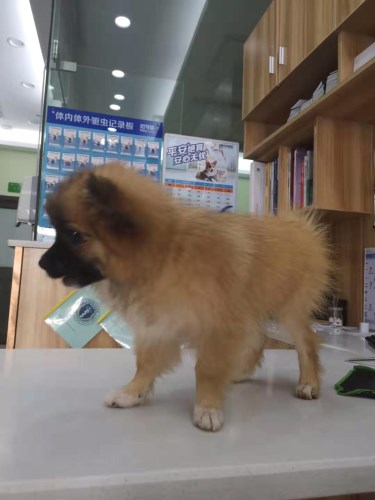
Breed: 1936-n000005-Pomeranian